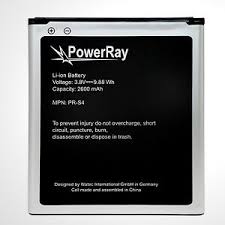
Waste category: battery